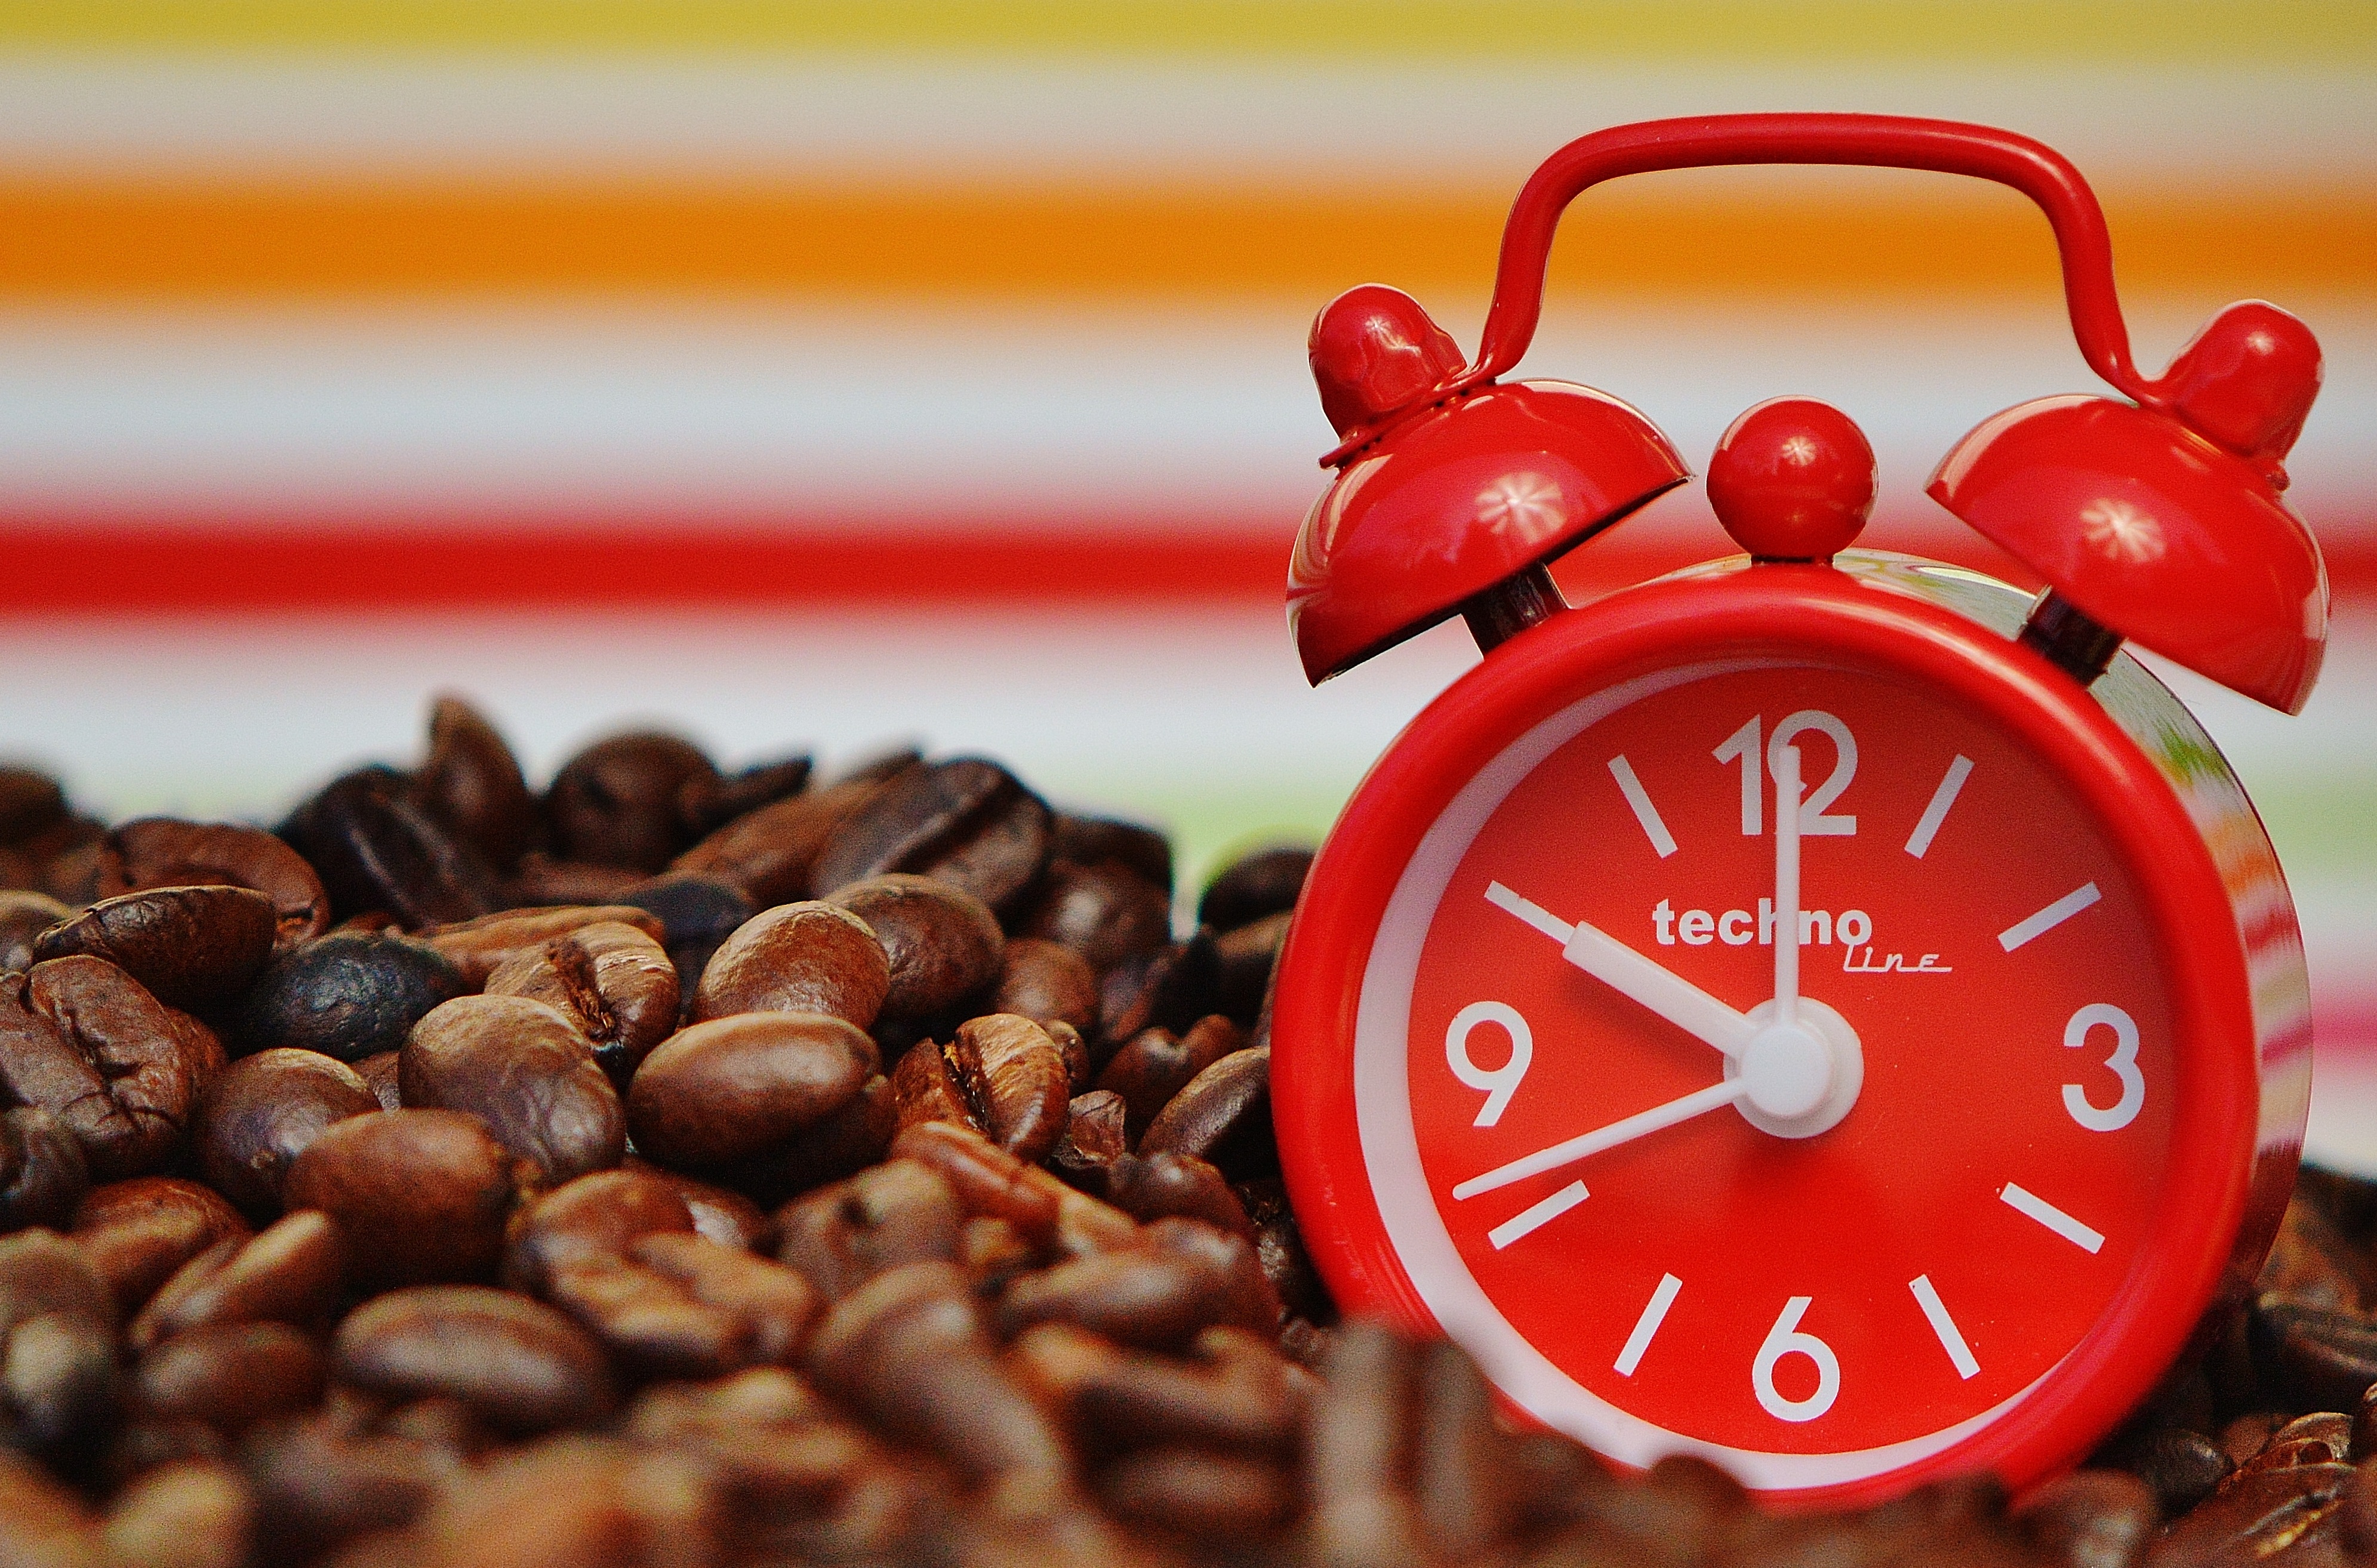
cafe, coffee, time, alarm clock, food, relax, produce, drink, espresso, snack, delicious, caffeine, break, enjoy, benefit from, workplace, coffee break, flavor, coffee beans, drink coffee, good morning, coffee drink